USS Whale (SS-239)

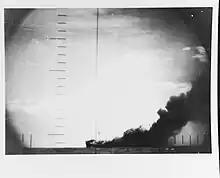
Heiyo Maru afire and sinking

"Whale" conducted surface patrols on the Truk-Empire shipping lanes until 17 January when she sighted a passenger/freighter bringing in troop reinforcements. Through the periscope, "Whale" observed hundreds of uniformed soldiers crowding the decks. She fired nine torpedoes and scored eight direct hits. All hits were necessary to sink the 9,816 ton "Heiyo Maru" north-east of Truk in position 10°13'N, 151°25'E.; the cargo must have been of such a nature as to prevent her from sinking more rapidly.